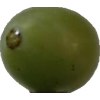
Label: grape